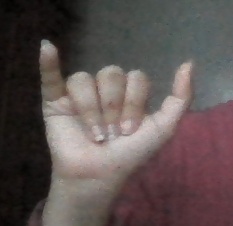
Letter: ya